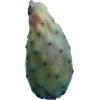
Label: cactus_fruit_green